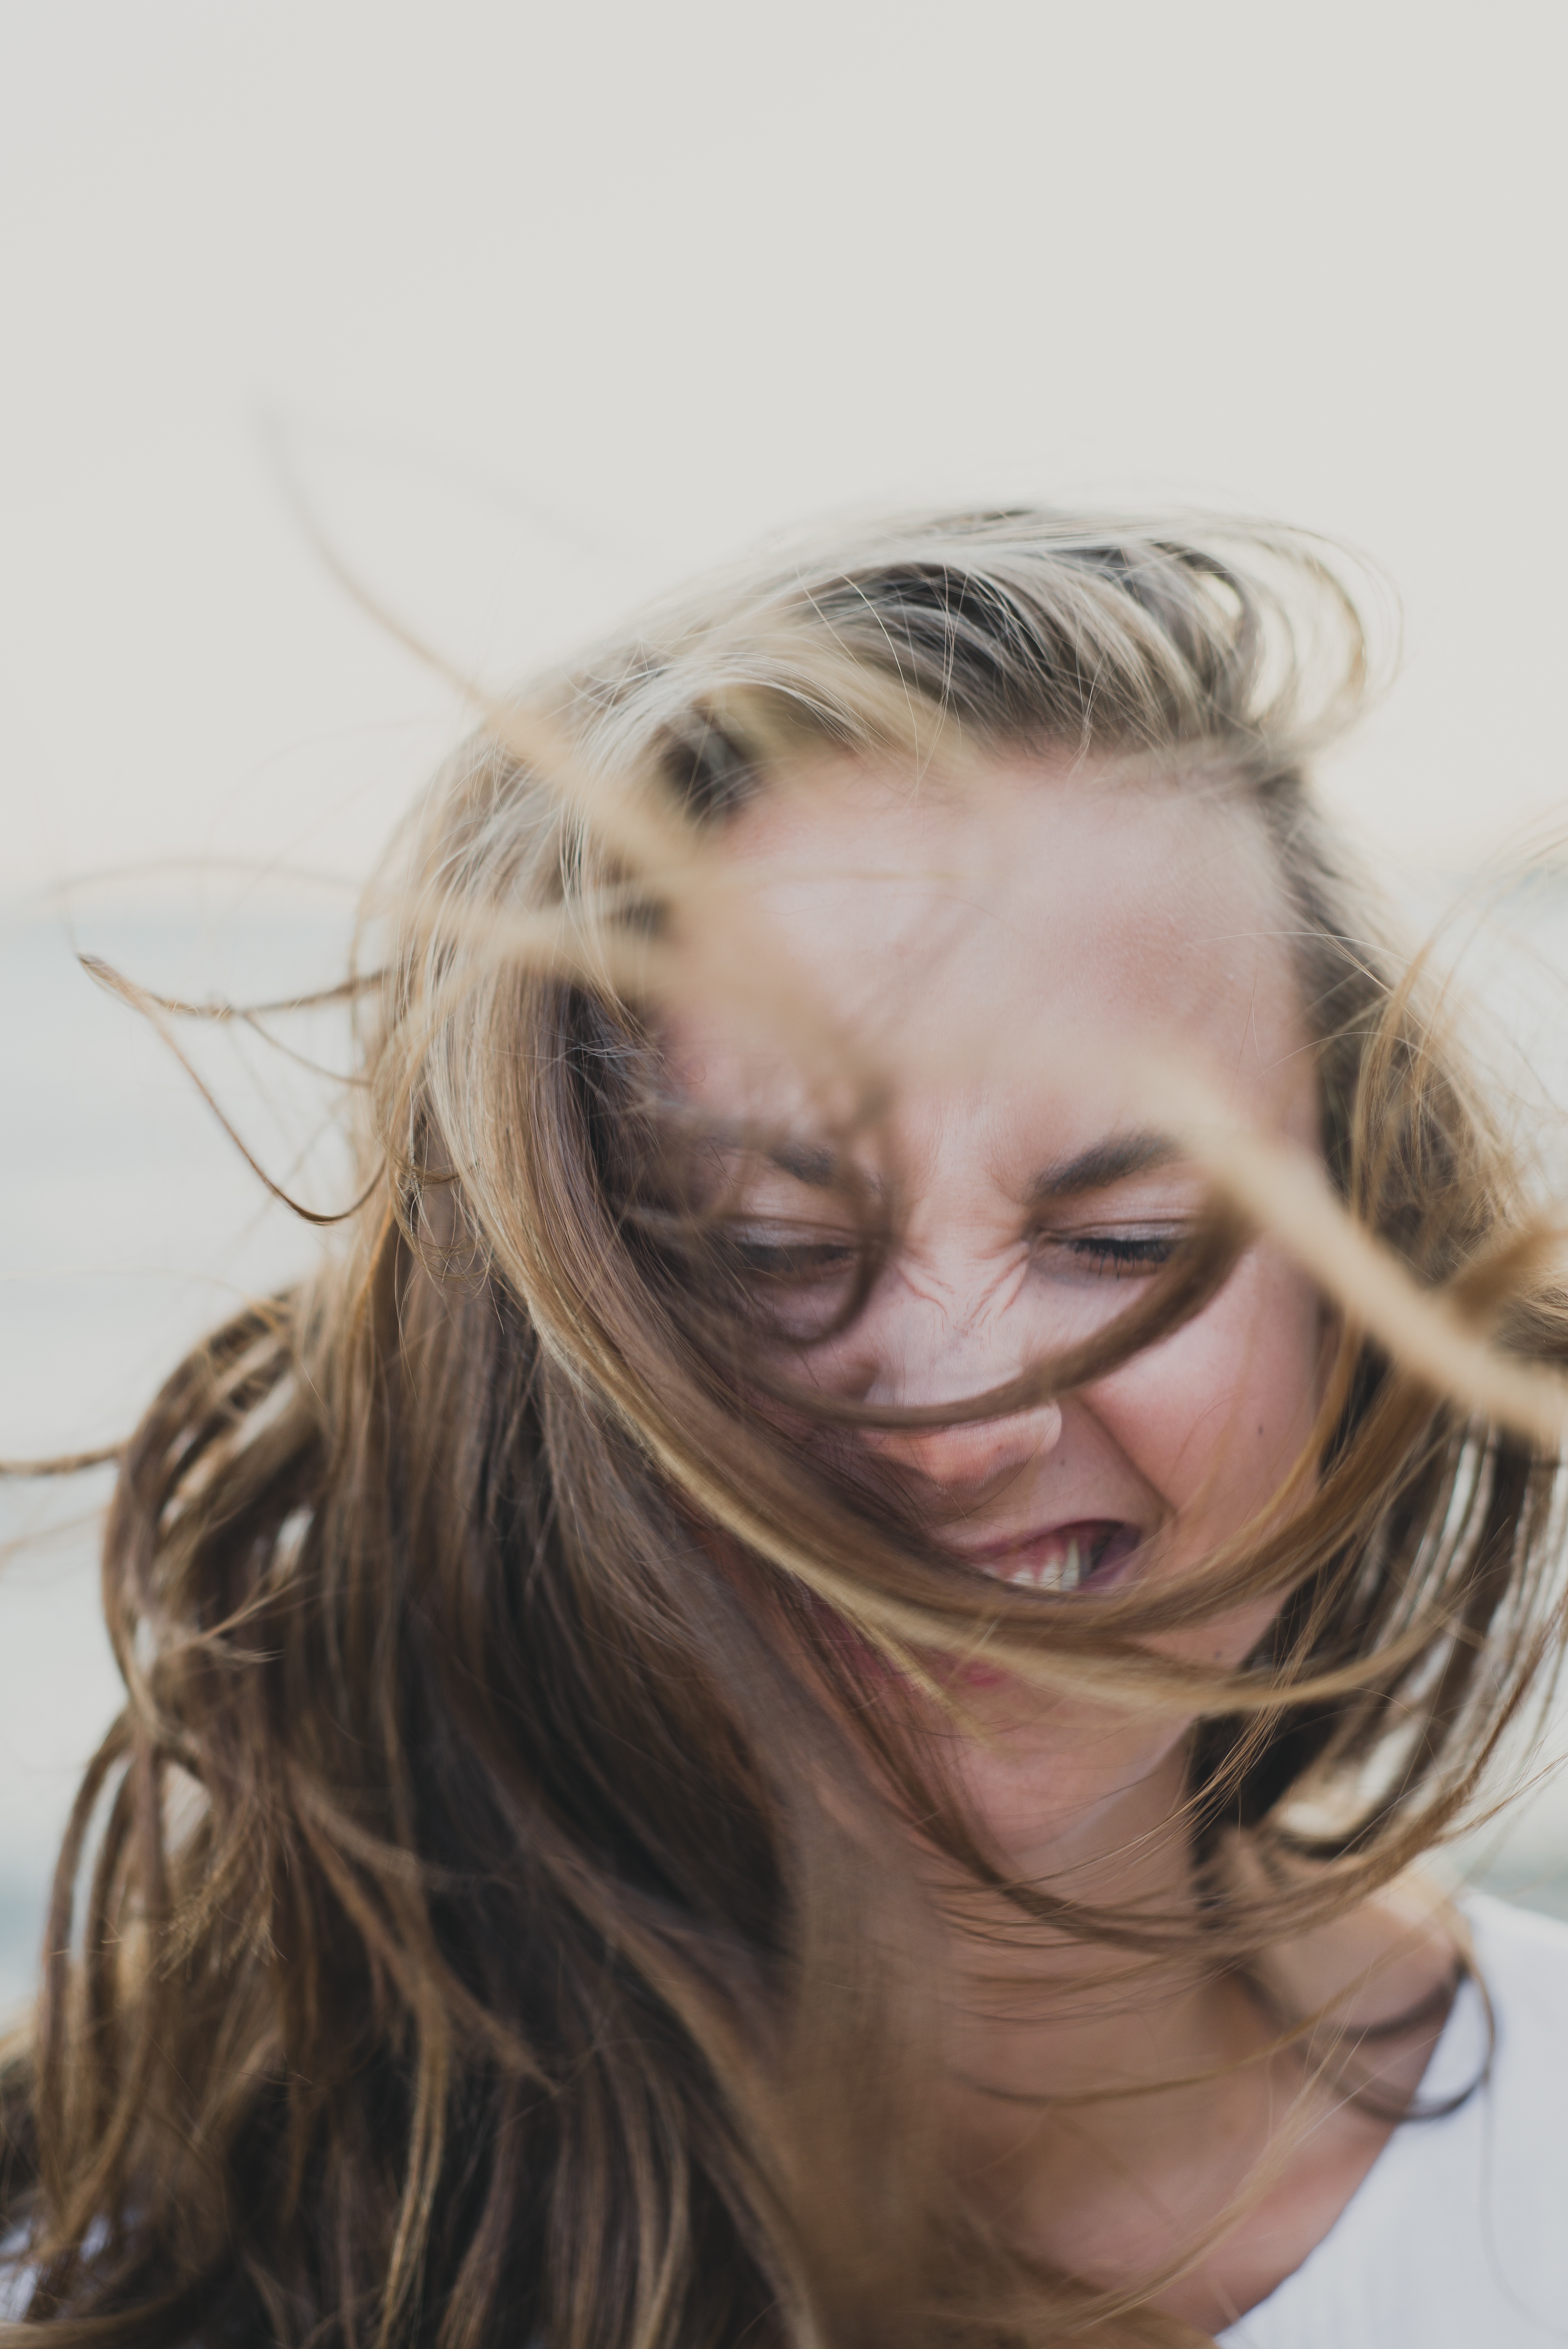
girl, woman, hair, photography, female, portrait, model, spring, lady, facial expression, hairstyle, smile, long hair, close up, blown, face, nose, eye, head, skin, beauty, blond, photo shoot, brown hair, portrait photography